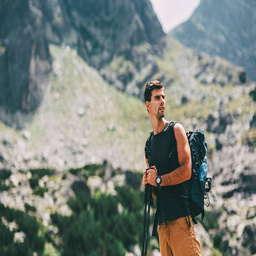
hiker looking at the view